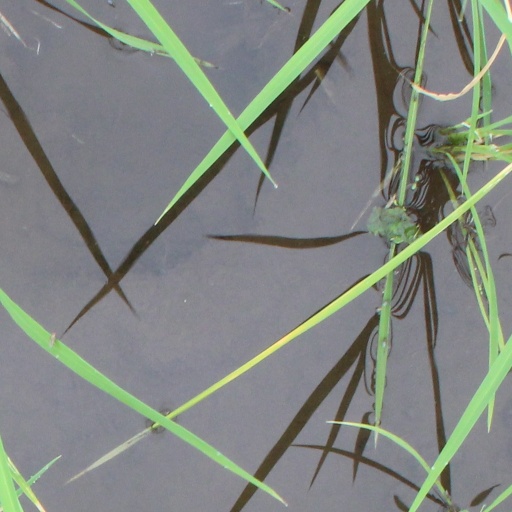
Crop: rice